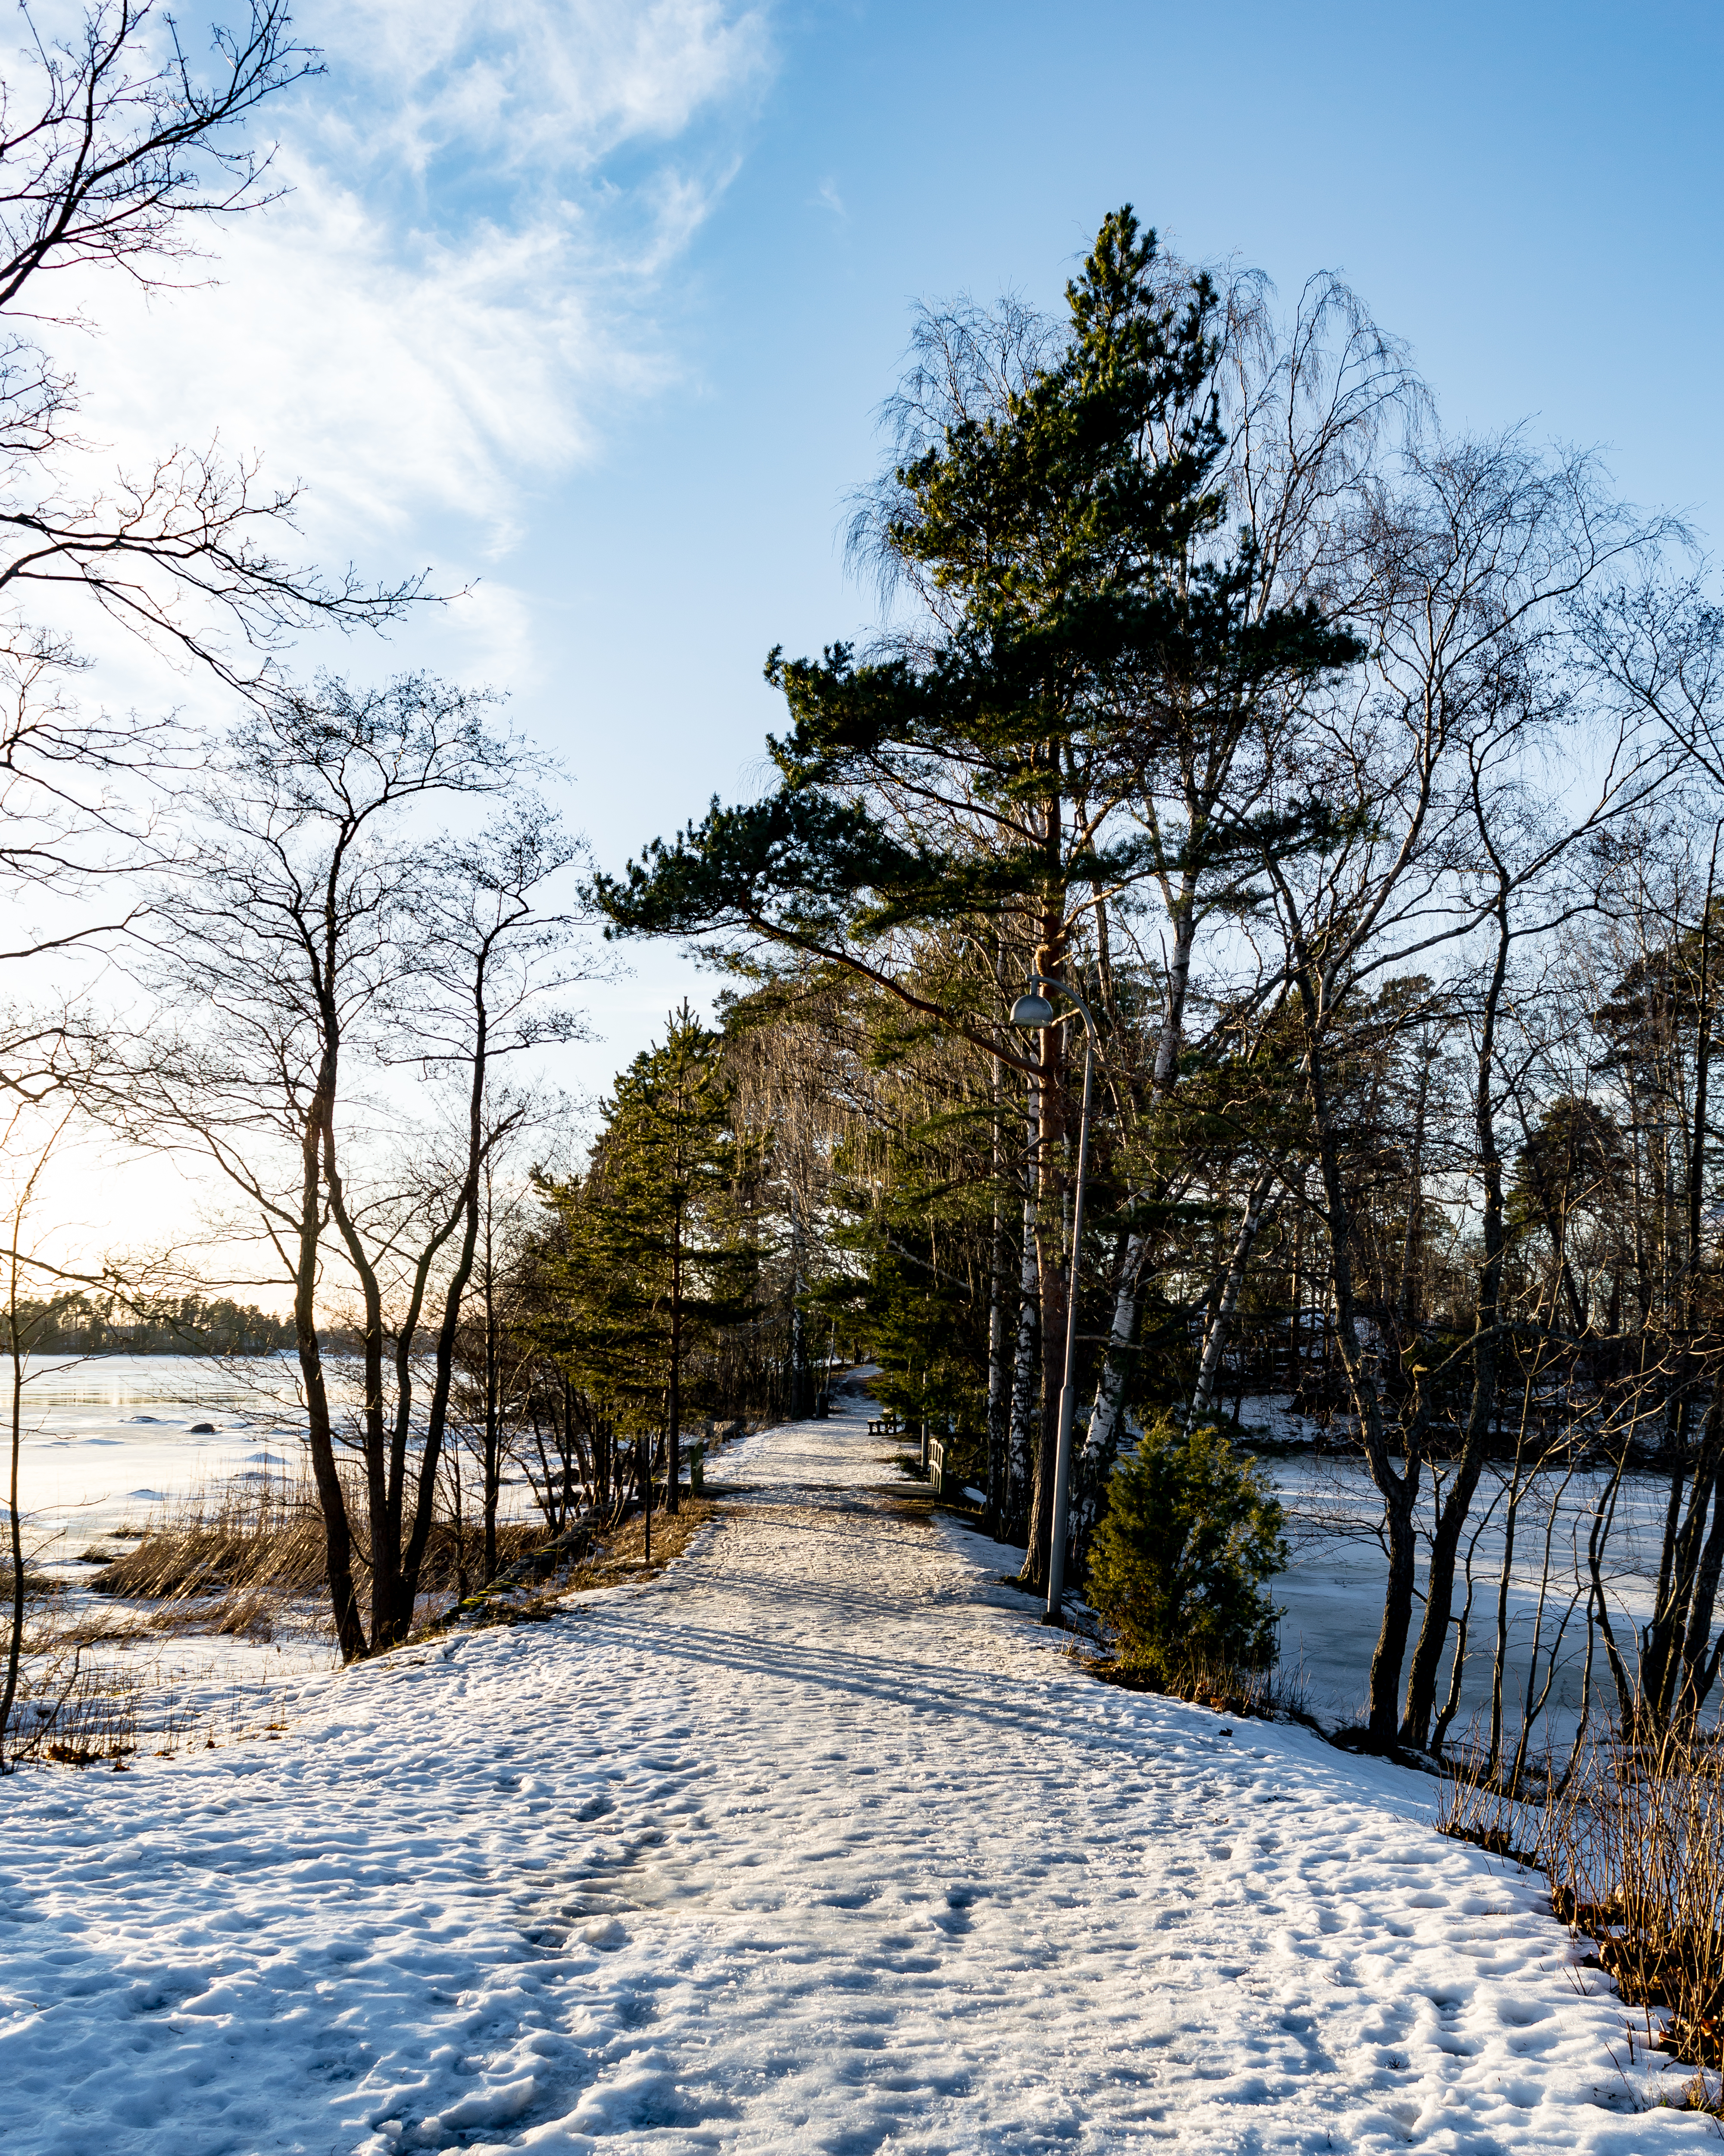
landscape, tree, nature, forest, path, wilderness, snow, winter, cloud, plant, sky, sunlight, frost, autumn, park, weather, island, nikon, season, mm, finland, helsinki, woodland, d3200, f3556, 180550, seurasaari, woody plant